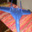
Label: airplane